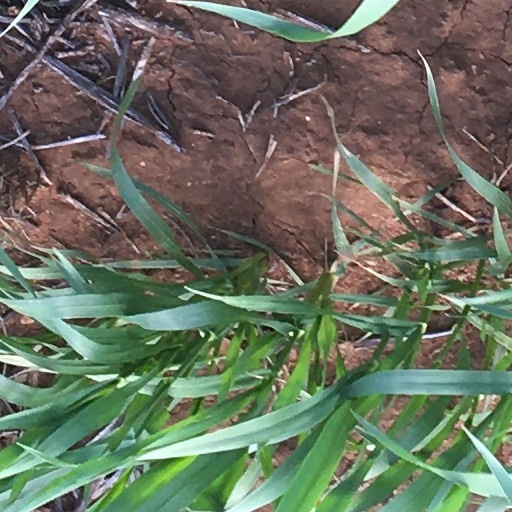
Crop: wheat